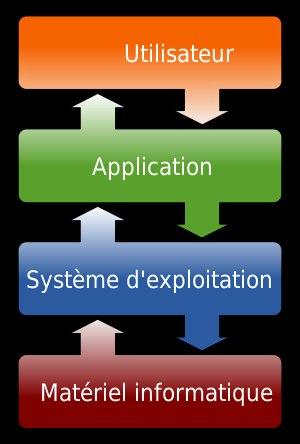
L'informatique est un domaine d'activité scientifique, technique, et industriel concernant le traitement automatique de l'information numérique par l'exécution de programmes informatiques par des machines : des systèmes embarqués, des ordinateurs, des robots, des automates, etc.
L’histoire de l'informatique est l’histoire de la science du traitement rationnel, notamment par machines automatiques, de l'information considérée comme le support des connaissances humaines et des communications dans les domaines techniques, économiques et sociaux.
En informatique, un système d'exploitation est un ensemble de programmes qui dirige l'utilisation des ressources d'un ordinateur par des logiciels applicatifs. Il reçoit des demandes d'utilisation des ressources de l'ordinateur — ressources de stockage des mémoires, ressources de calcul du processeur central, ressources de communication vers des périphériques ou via le réseau — de la part des logiciels applicatifs. Le système d'exploitation gère les demandes ainsi que les ressources nécessaires, évitant les interférences entre les logiciels.
Le logiciel système est un ensemble de programmes informatiques et de bibliothèques logicielles qui fournit un environnement permettant de créer et d'exécuter des logiciels applicatifs. Les fonctionnalités de base d'un ordinateur telles que la manipulation des fichiers et des périphériques sont apportées par le logiciel système. Le logiciel système est lancé avant le logiciel applicatif et joue le rôle d'intermédiaire entre le logiciel applicatif et le matériel de l'ordinateur.